Ben Rice (producer)

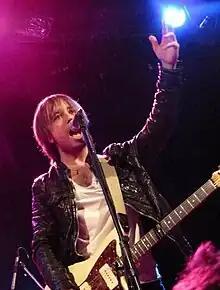
Rice live with Blackbells

After Surefire, Rice fronted the indie rock band: Blackbells, whose sound was compared to British artists: The Verve and Oasis. Rice produced two EPs with this group, and witnessed commercial success with musical features on CMJ College Radio, HBO TV, and the USA Network.